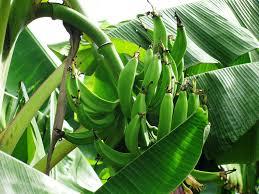
Mgomba wa ndizi yenye matawi ya kijani na mkungu uliokomaa inayotumika kupika matoke.